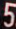
Number: 5